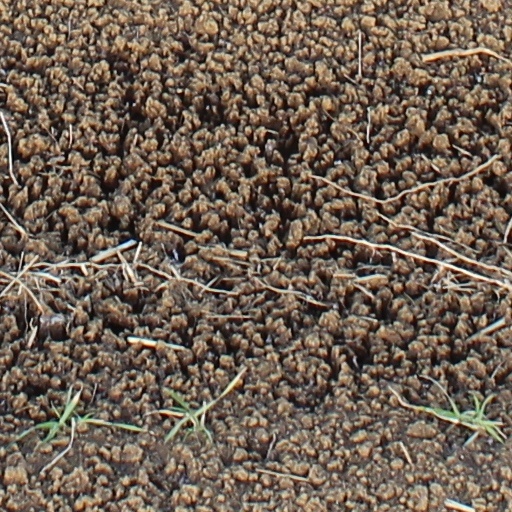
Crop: wheat